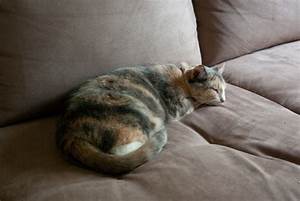
Label: cat